Robert Cooke (officer of arms)

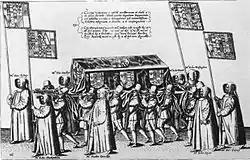
Sir Philip Sidney's funeral procession, under Robert Cooke, King of Arms, in 1587

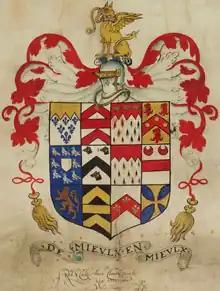
Detail from foot of 1573 illuminated pedigree of the Paston family of Norfolk made by Robert Cooke and signed by him in Latin below as "Rob(ertu)s Cooke alias Clarencieulx Roy d'Armes"

Robert Cooke (born c. 1535, died 1592–3) was an English Officer of Arms during the reign of Elizabeth I, who rose swiftly through the ranks of the College of Arms to Clarenceux King of Arms, serving in that office from 1567 until his death in 1592–3.